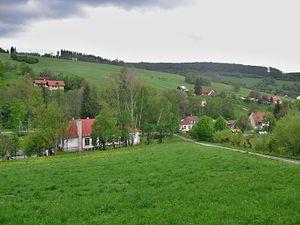
Vápenice est une commune du district d'Uherské Hradiště, dans la région de Zlín, en République tchèque. Sa population s'élevait à 200 habitants en 2018.